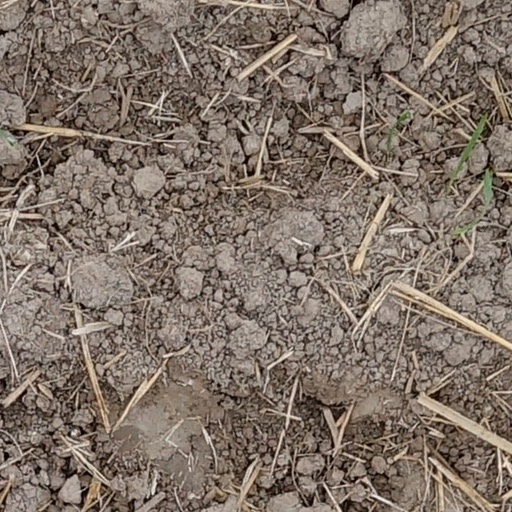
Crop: wheat